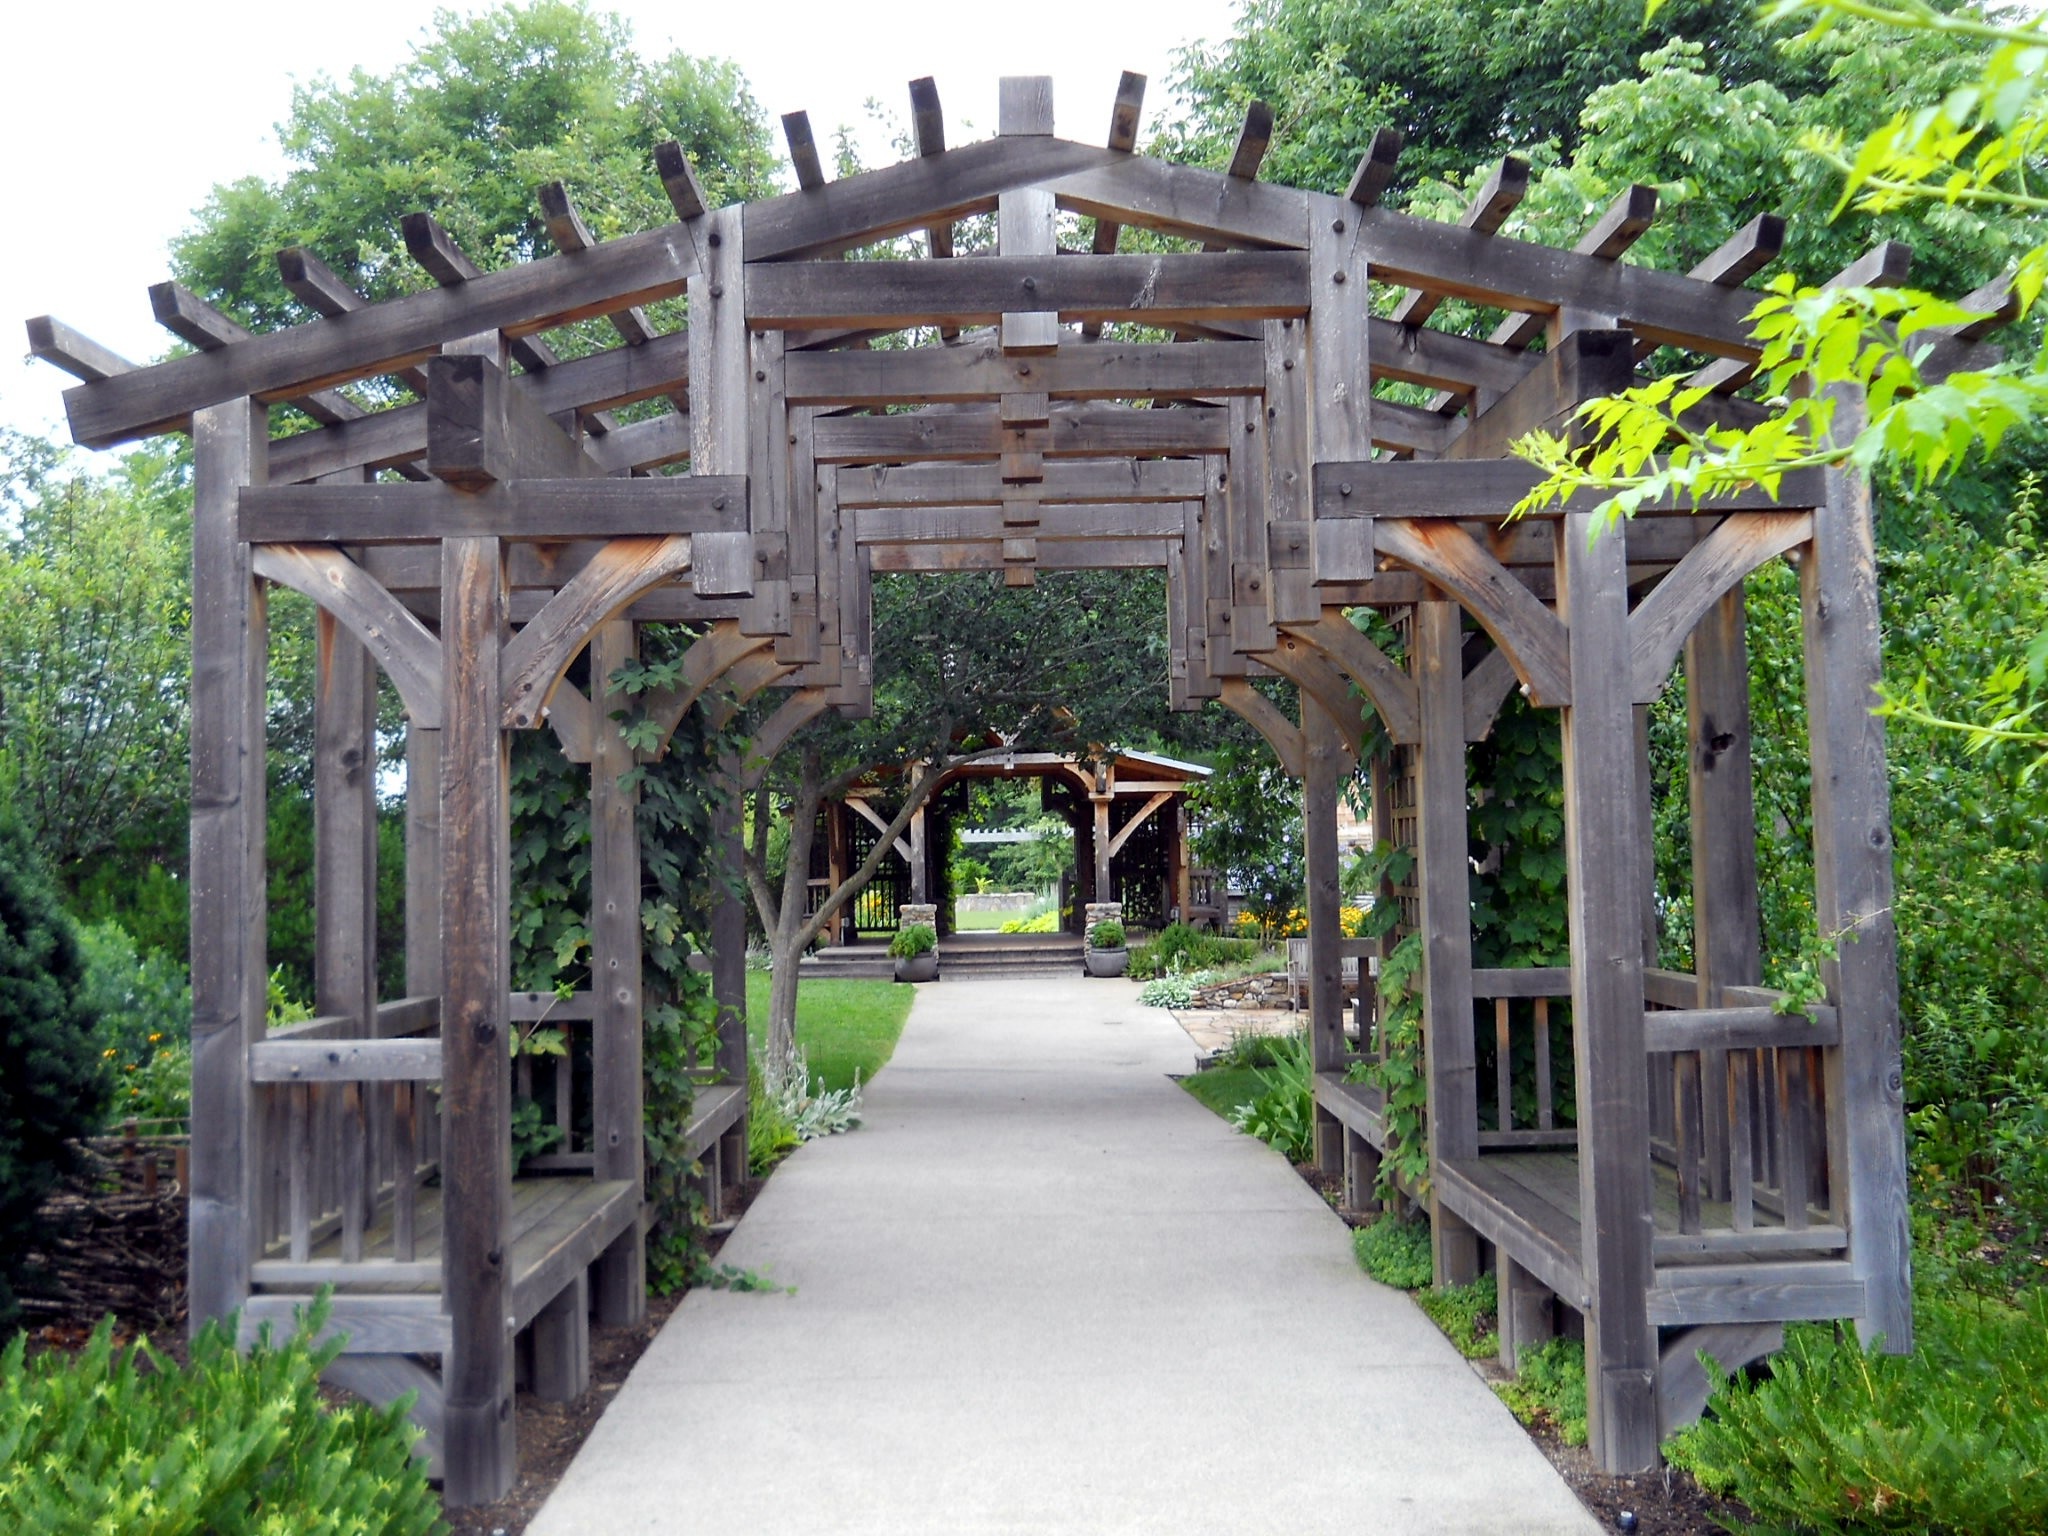
decoration, backyard, gazebo, garden, landscaping, design, wooden, pavilion, gardens, pergola, trellis, shinto shrine, outdoor structure